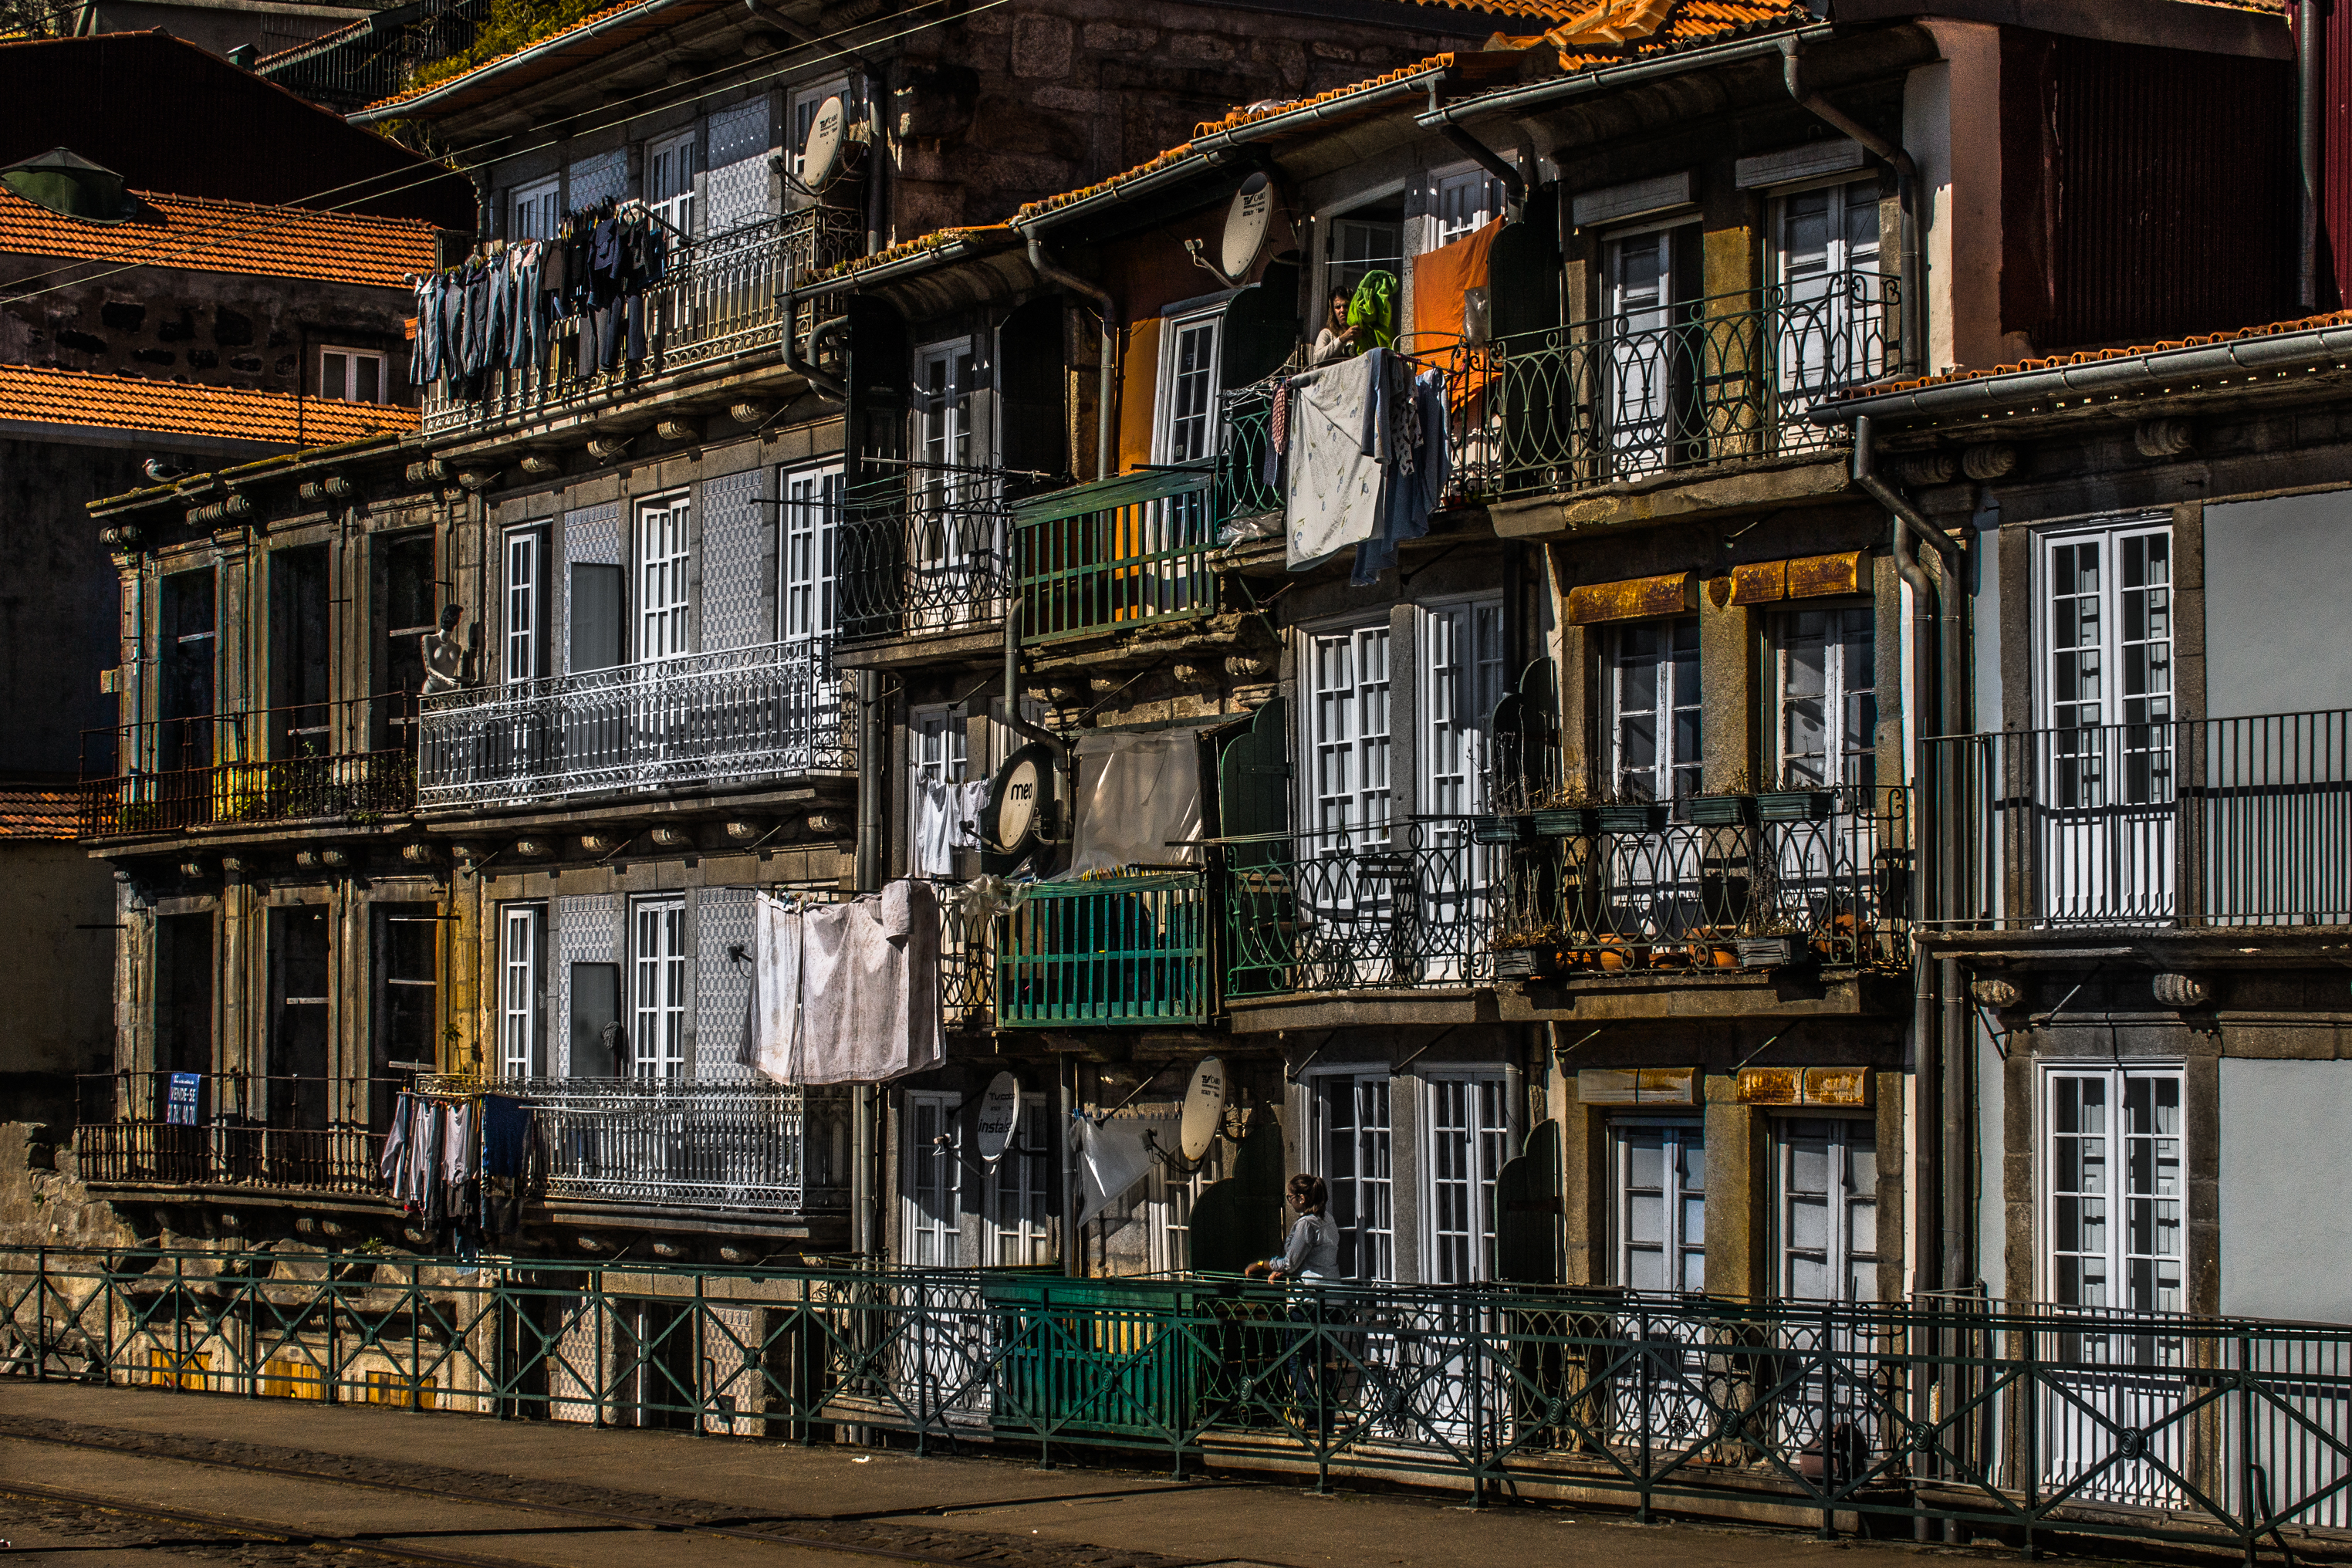
landscape, architecture, road, street, house, town, city, photo, cityscape, downtown, evening, facade, portugal, rioduero, paisajes, a77, porto, g, metropolis, ggl1, gaby1, xovesphoto, sonya77, 50500, sigma50500, xelodegalicia, oporto, neighbourhood, gabrielcoru a, r odouro, urban area, human settlement